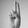
ASL letter: U